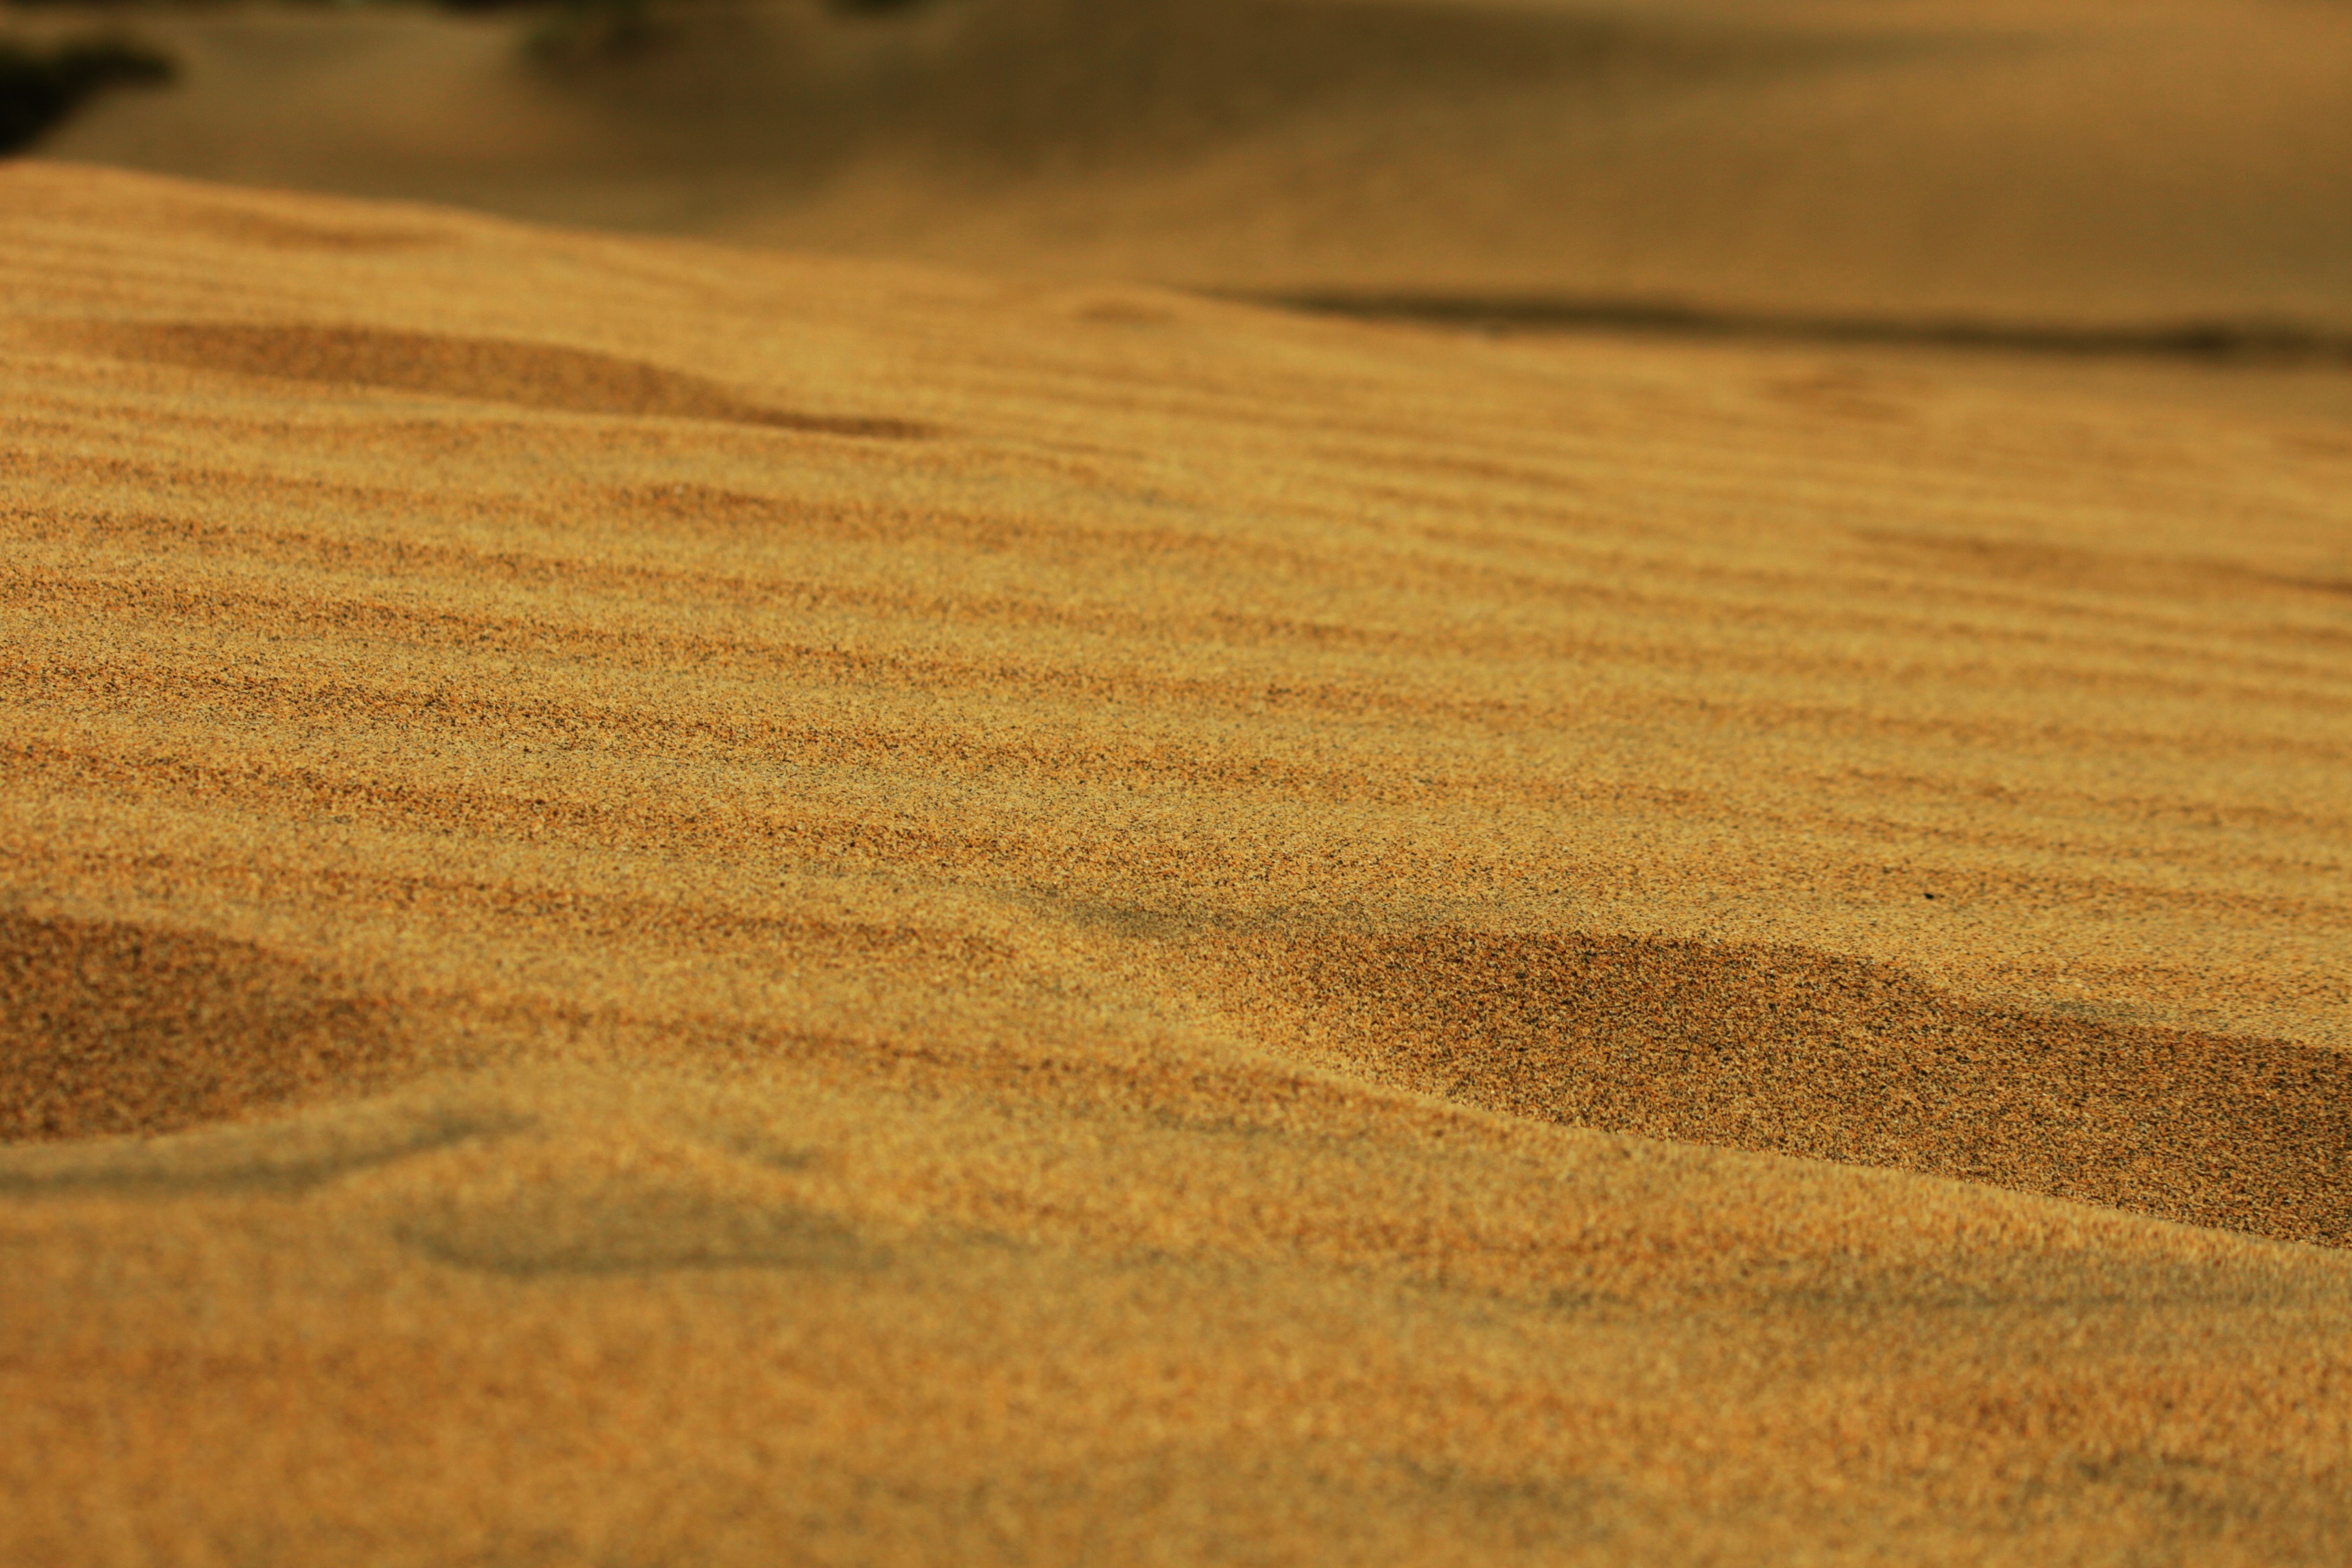
landscape, nature, outdoor, sand, wood, field, prairie, texture, desert, dune, natural, soil, plain, grassland, habitat, grit, ecosystem, sahara, wadi, steppe, landform, erg, natural environment, geographical feature, aeolian landform, grass family